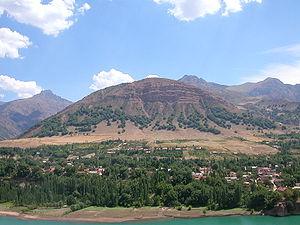
La rivière Pskem, ou Piskom, est une rivière du nord de la province de Tachkent en Ouzbékistan. Après un cours de 70 kilomètres, elle se jette dans le réservoir du Tcharvak à 870 mètres d'altitude.